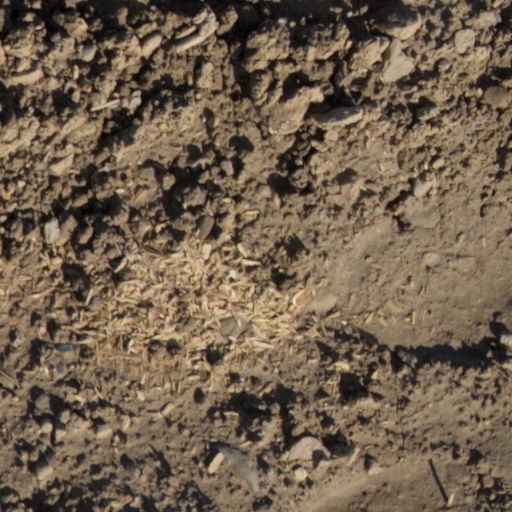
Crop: wheat